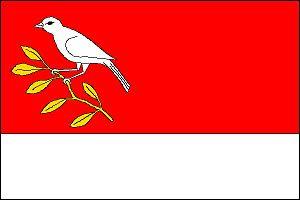
Podolí est une commune du district de Brno-Campagne, dans la région de Moravie-du-Sud, en République tchèque. Sa population s'élevait à 1 431 habitants en 2017.